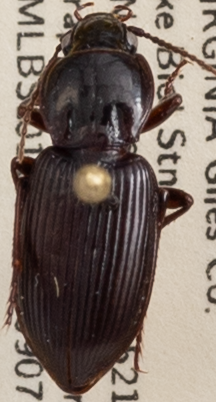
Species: Pterostichus mutus
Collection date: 2021-09-07
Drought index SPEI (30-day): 1.13
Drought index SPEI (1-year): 0.24
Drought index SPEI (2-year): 1.69